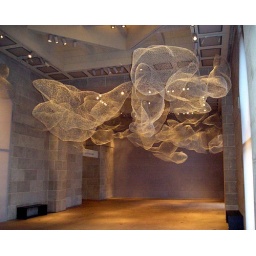
Sculpture of wire mesh clouds in the lobby of the Freer Gallery of Art, the Smithsonian's Asian art building